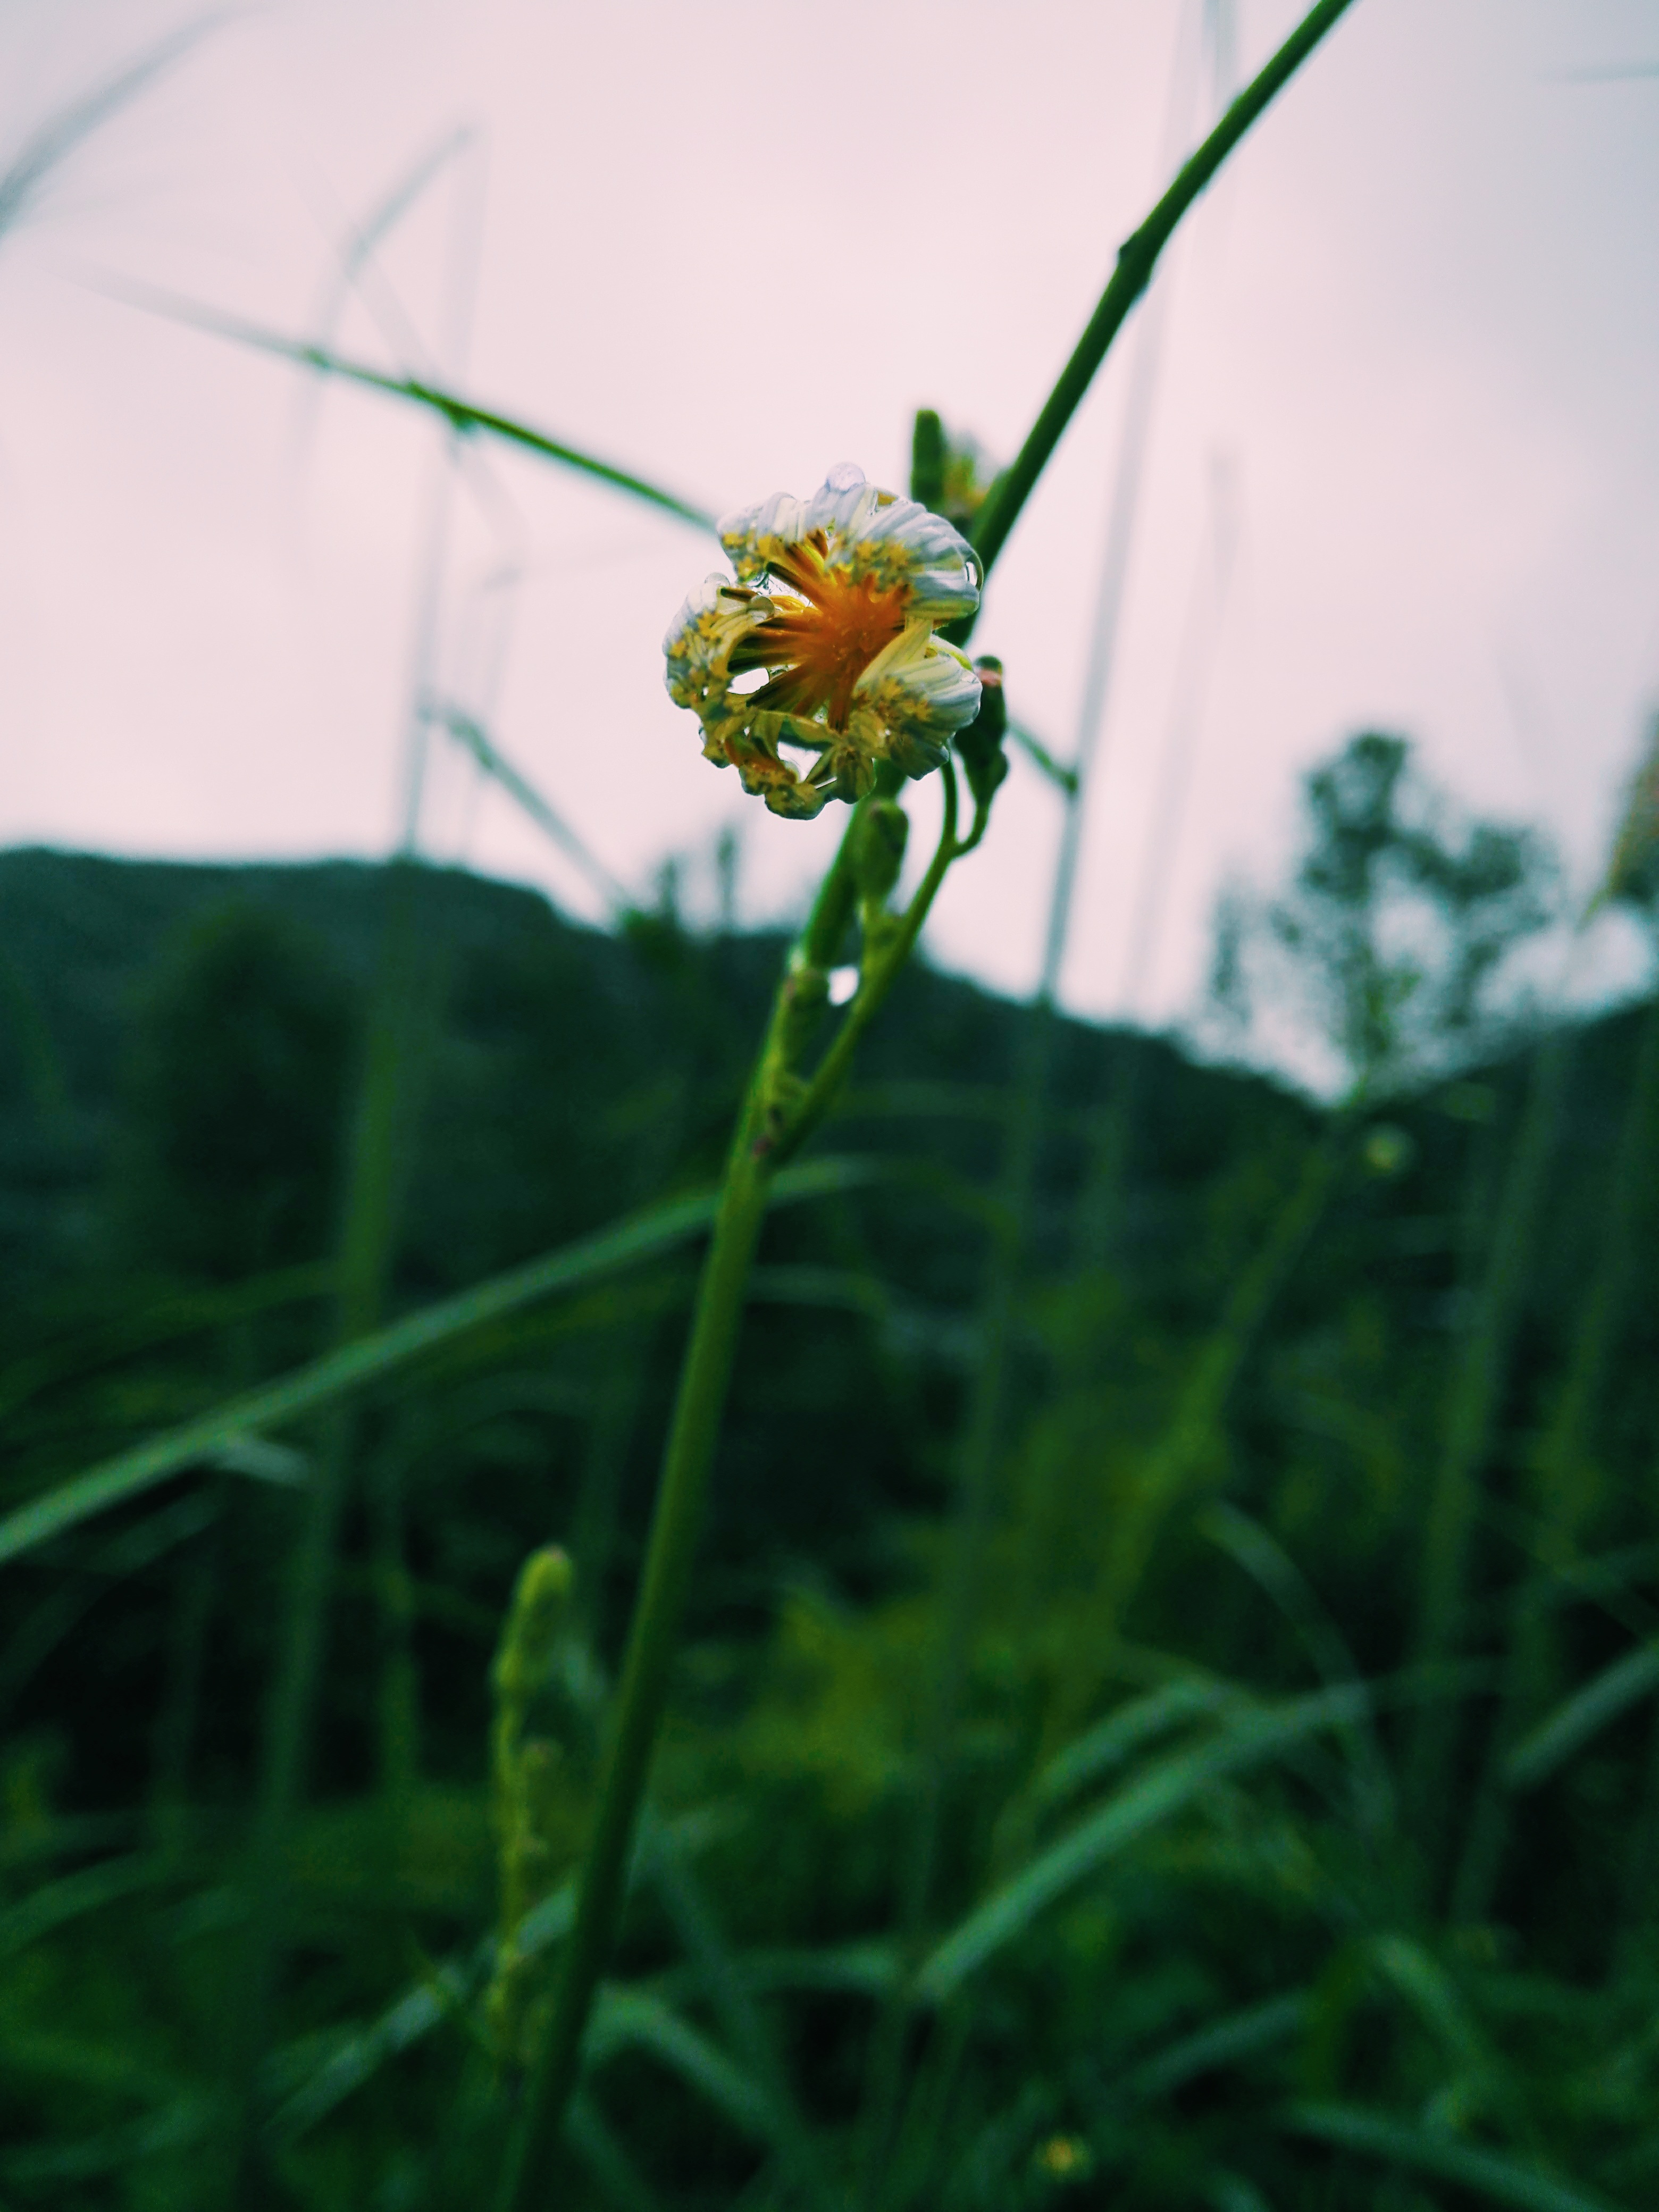
nature, grass, plant, photography, meadow, leaf, flower, green, insect, botany, yellow, flora, wildflower, close up, macro photography, flowering plant, daisy family, grass family, plant stem, land plant